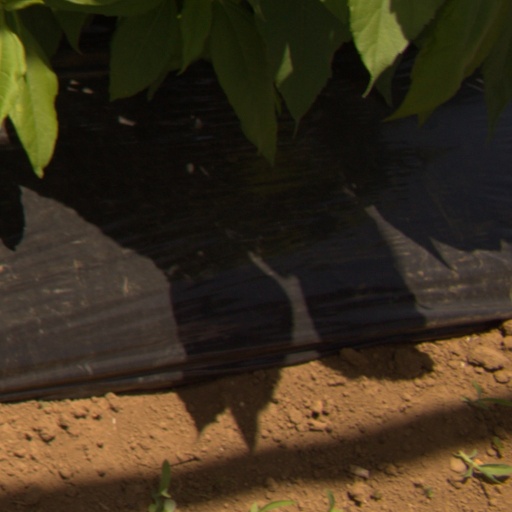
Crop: Jerusalem artichoke